Mauricio Isla

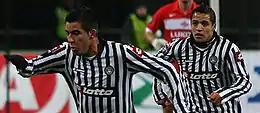
Isla (left) and fellow Chilean Alexis Sánchez in a UEFA Cup match against Spartak Moscow, on 6 November 2008.

Isla had a notable performance during the summer of 2007 in the 2007 FIFA U-20 World Cup in Canada and was thereafter signed by Udinese of the Serie A in Italy on a five-year contract. He can both defend and attack and has been known to turn innocent possession-based games into quick-paced counter-attacks with ease. His technique is well accompanied by a surprising pace and stamina.